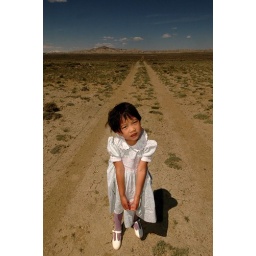
Bei in party dress on road to the Honeycomb Buttes in Wyoming's Red Desert.